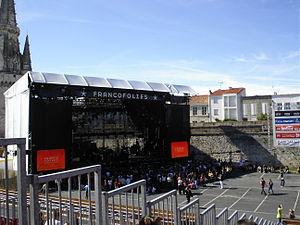
La tour de la Chaîne est, avec la tour Saint-Nicolas et la tour de la Lanterne, l'une des trois tours du front de mer de La Rochelle, et l'une des deux tours emblématiques du Vieux-Port, dont elle constitue la majestueuse porte d'entrée.
Pour l'UNESCO, la culture « englobe, outre les arts et les lettres, les modes de vie, les droits fondamentaux de l'être humain, les systèmes de valeurs, les traditions et les croyances. » La culture en Charente-Maritime rassemble des pratiques très variées traditionnelles ou contemporaines de ce département français formé à partir des anciennes provinces d'Aunis et de Saintonge.
Les Francofolies est un festival de musique créé en 1985 à La Rochelle en Charente-Maritime à l'initiative de Jean-Louis Foulquier. Le festival a depuis lieu tous les ans au mois de juillet, il est géré par la société des Francofolies.